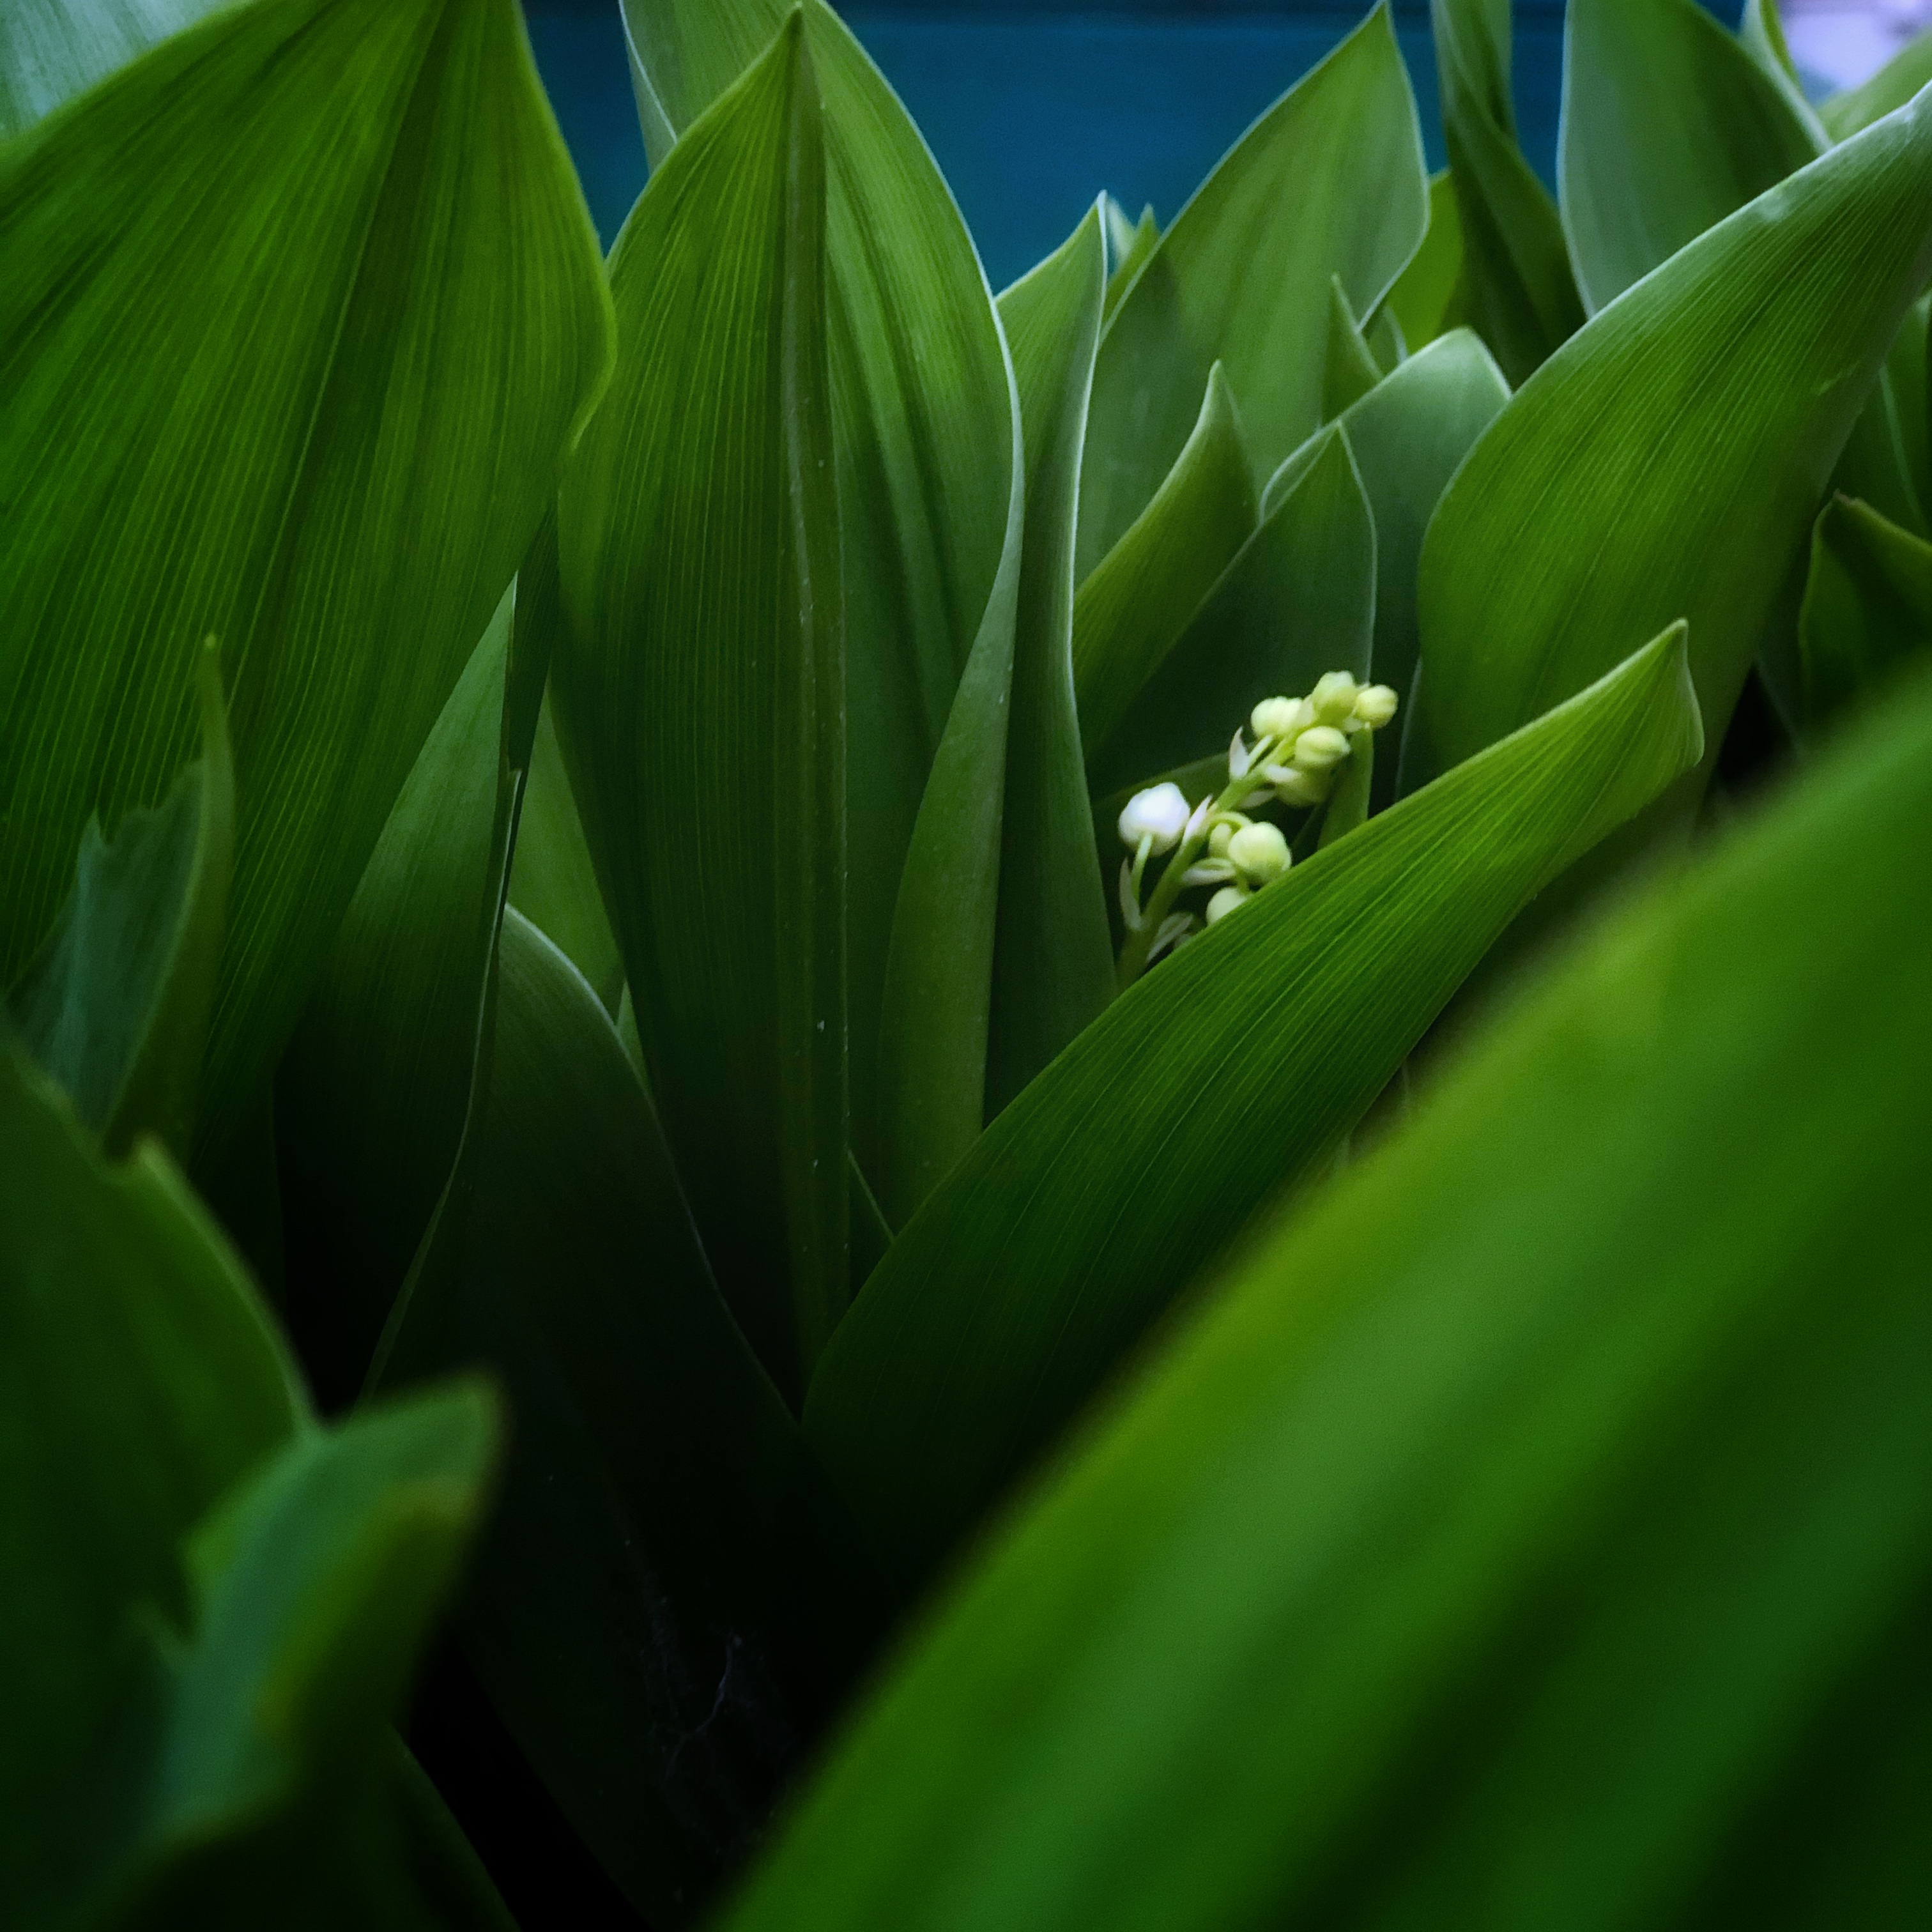
mobile, phone, mobile camera, forest, magic, green, flowers, plant, flower, terrestrial plant, petal, lily of the valley, flowering plant, grass, electric blue, macro photography, plant stem, event, herbaceous plant, vascular plant, landscape, solomon's seal